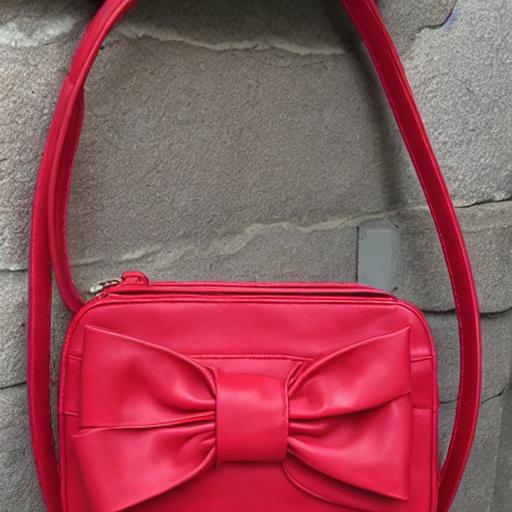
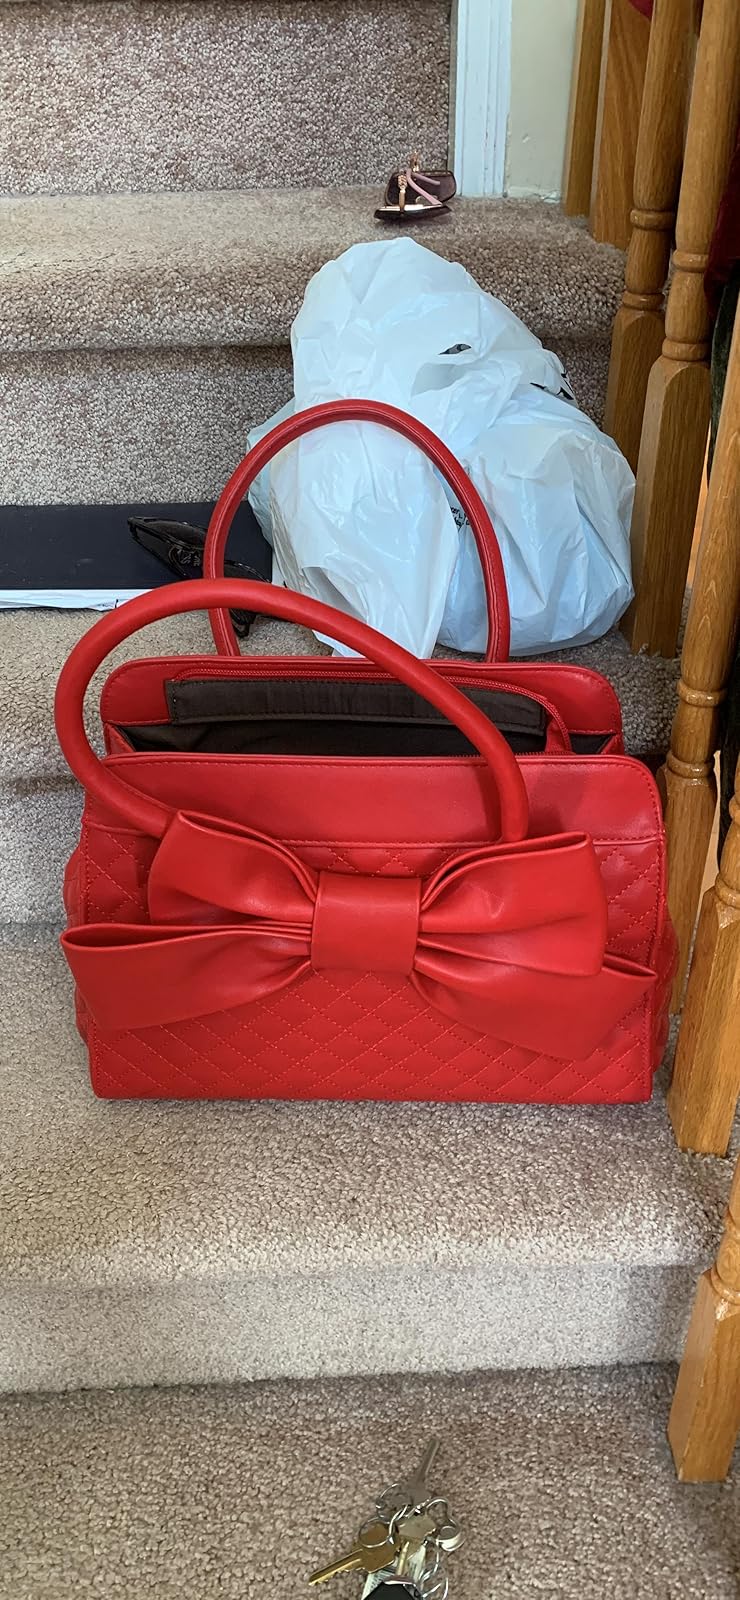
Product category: accessories_handbag
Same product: no